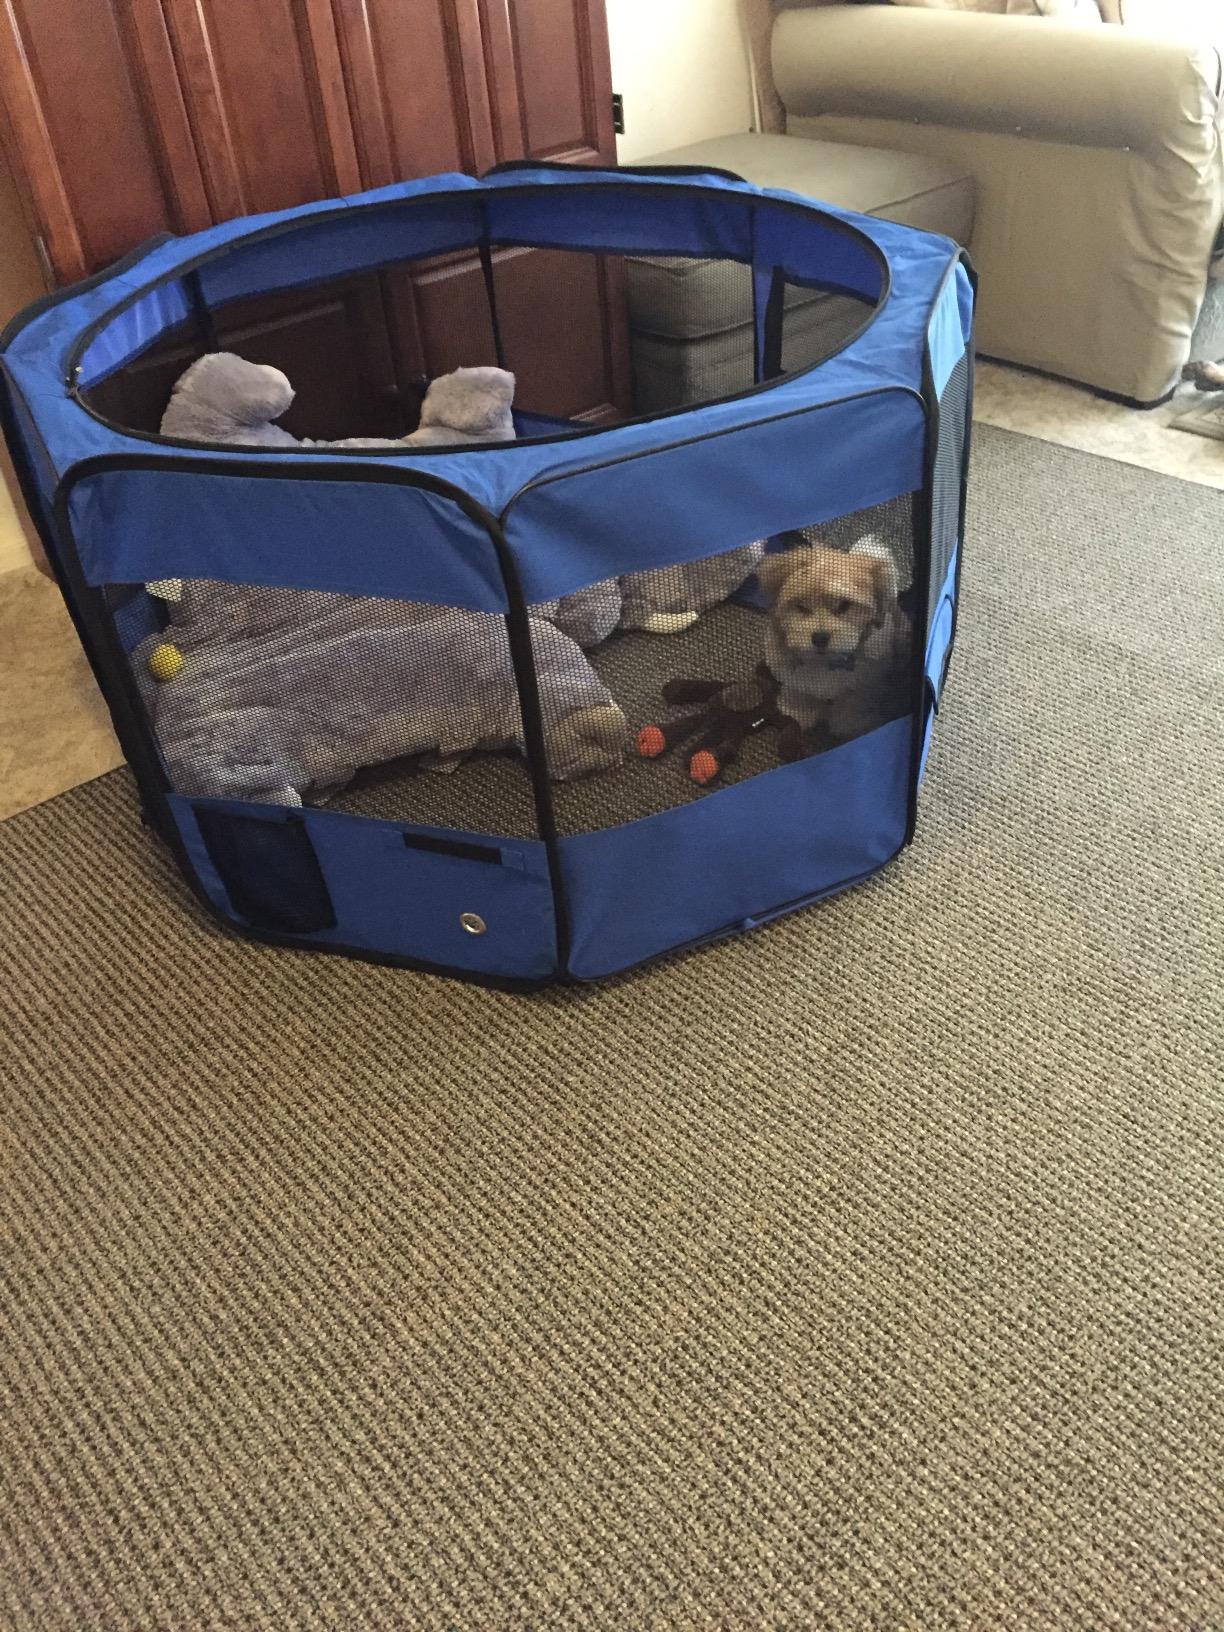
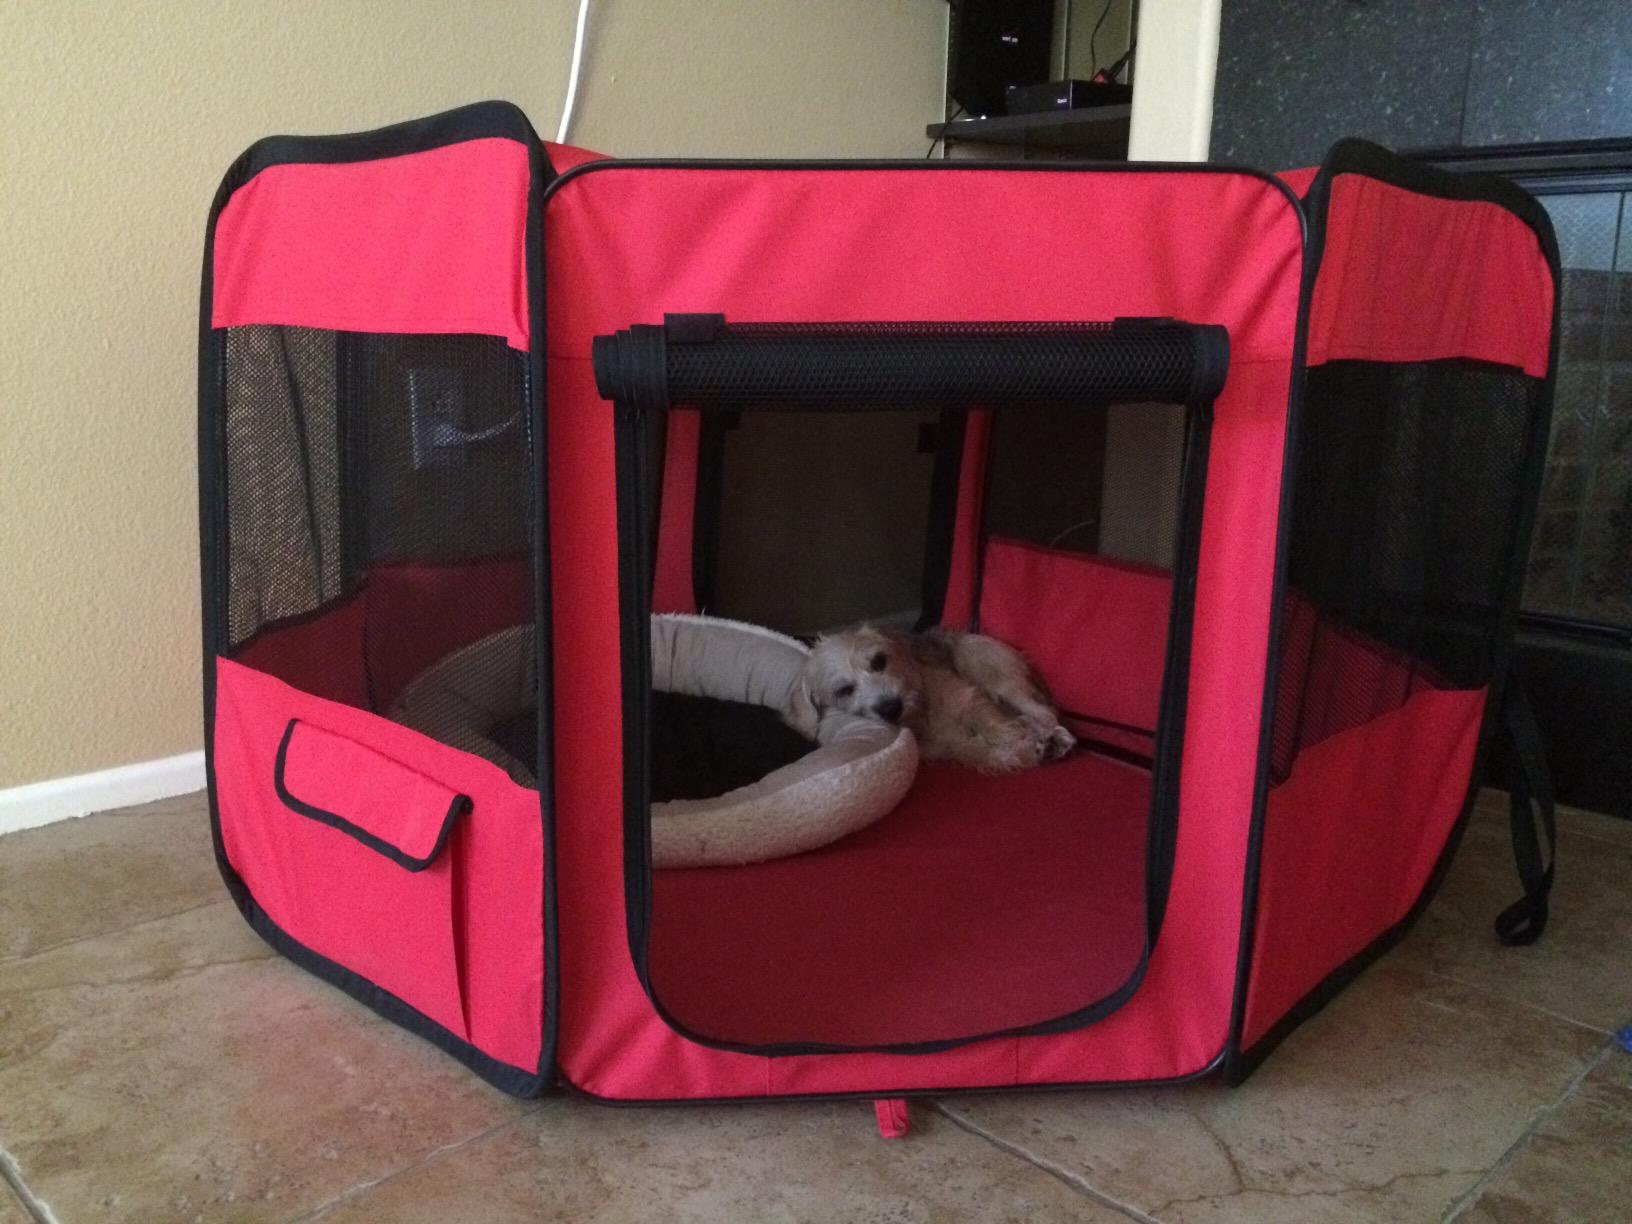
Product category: items_kennel
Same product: no